Bearded woodpecker

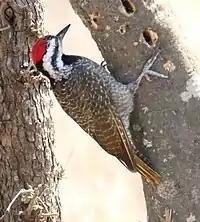
Male in Tanzania

The bearded woodpecker is one of the largest woodpeckers in Africa growing to a length of about . The head is distinctive with a black moustache, a broad black eye-stripe and black crown contrasting with a white supercilium, face, chin and throat. The male has a red hind crown which the female lacks. The mantle is black and the rest of the upper parts are yellowish-brown with narrow white barring. The tail is brown, barred white, the feathers having yellowish shafts. The underparts are grey with narrow white barring. The beak is large and greyish-black, the legs grey and the eyes red. Juveniles are similar to adults but the upper parts have a greenish tinge and more diffuse barring, and both sexes have some red colouring on the crown and nape.